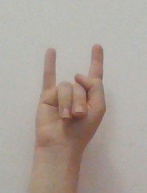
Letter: la